Victor David Brenner

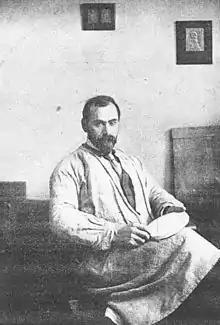
Brenner holding a plaster model of the large design for the Lincoln cent (1909)

Victor David Brenner (born Avigdor David Brenner; June 12, 1871 – April 5, 1924) was a Lithuanian sculptor, engraver and medalist known primarily as the designer of the United States Lincoln cent.